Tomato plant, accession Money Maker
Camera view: bottom (45 deg); turntable rotation: 180 degrees
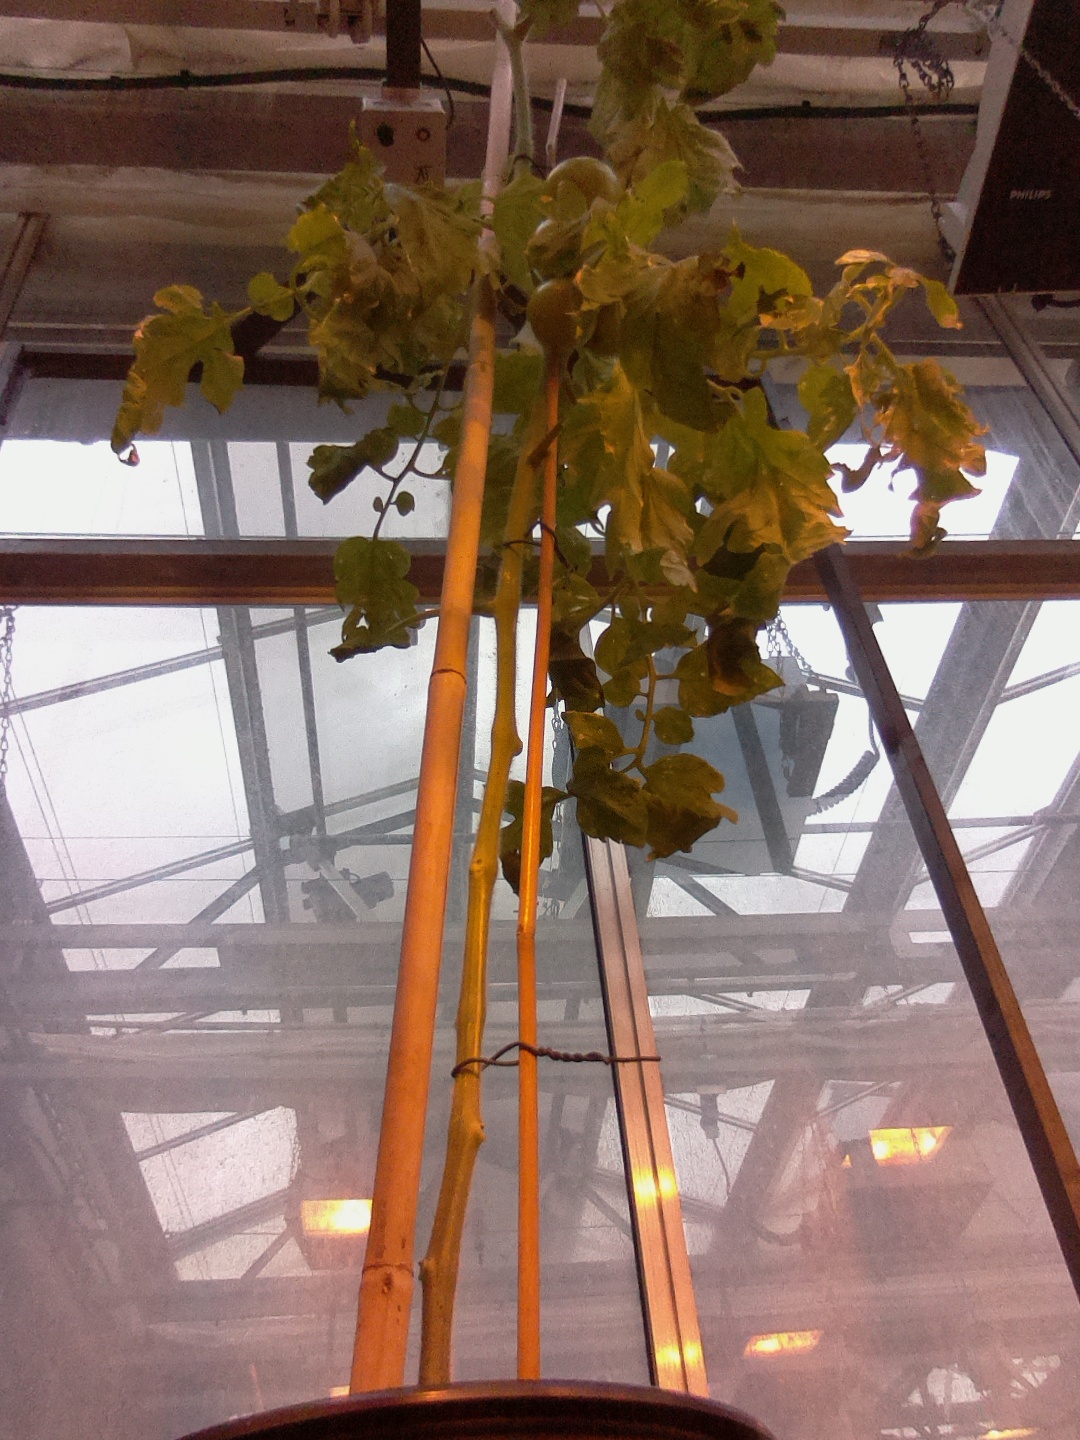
BBCH growth stage 78: 80% -90% of final fruit size